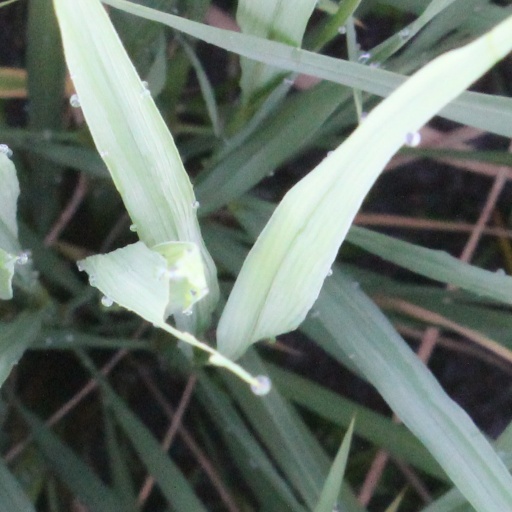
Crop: rice